Dutch States Army

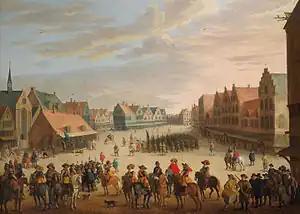
Prince Maurice of Orange dismissing mercenaries in Neude Square in Utrecht on 31 July 1618.

After 1588 the financing of the war expenditures of the Republic was put on a new organizational footing. In the Union-of-Utrecht treaty defense of the Union was indicated as one of the main functions of the federal republic. Though every participating province retained certain prerogatives (like reserving the supreme command of its forces for its own stadtholder), in practice they agreed to pool their resources and pay a fixed quota of the cost of the army establishment. This establishment was enumerated in the so-called "Staat van Oorlog" (probably best translated as "statement of war") that "repartitioned" the cost of regiments and companies to the several provinces. This statement was drawn up periodically by the Council of State (not to be confused with the present-day Dutch Council of State, though it was a predecessor of the latter), an advisory organ of the States-General that was charged with a number of military-administrative functions. It is often mistaken for the annual "war budget" of the Republic, but this function was actually performed by the "General Petition," also drawn up by the Council of State on the basis of the "Staat van Oorlog", and presented to the States of the individual provinces after being approved by the States-General. The provinces ideally remitted their contributions to the paymasters of the army, but in practice especially the inland provinces were tardy in this respect, which often forced Holland (already burdened with paying a share of 58%) to advance even these payments.